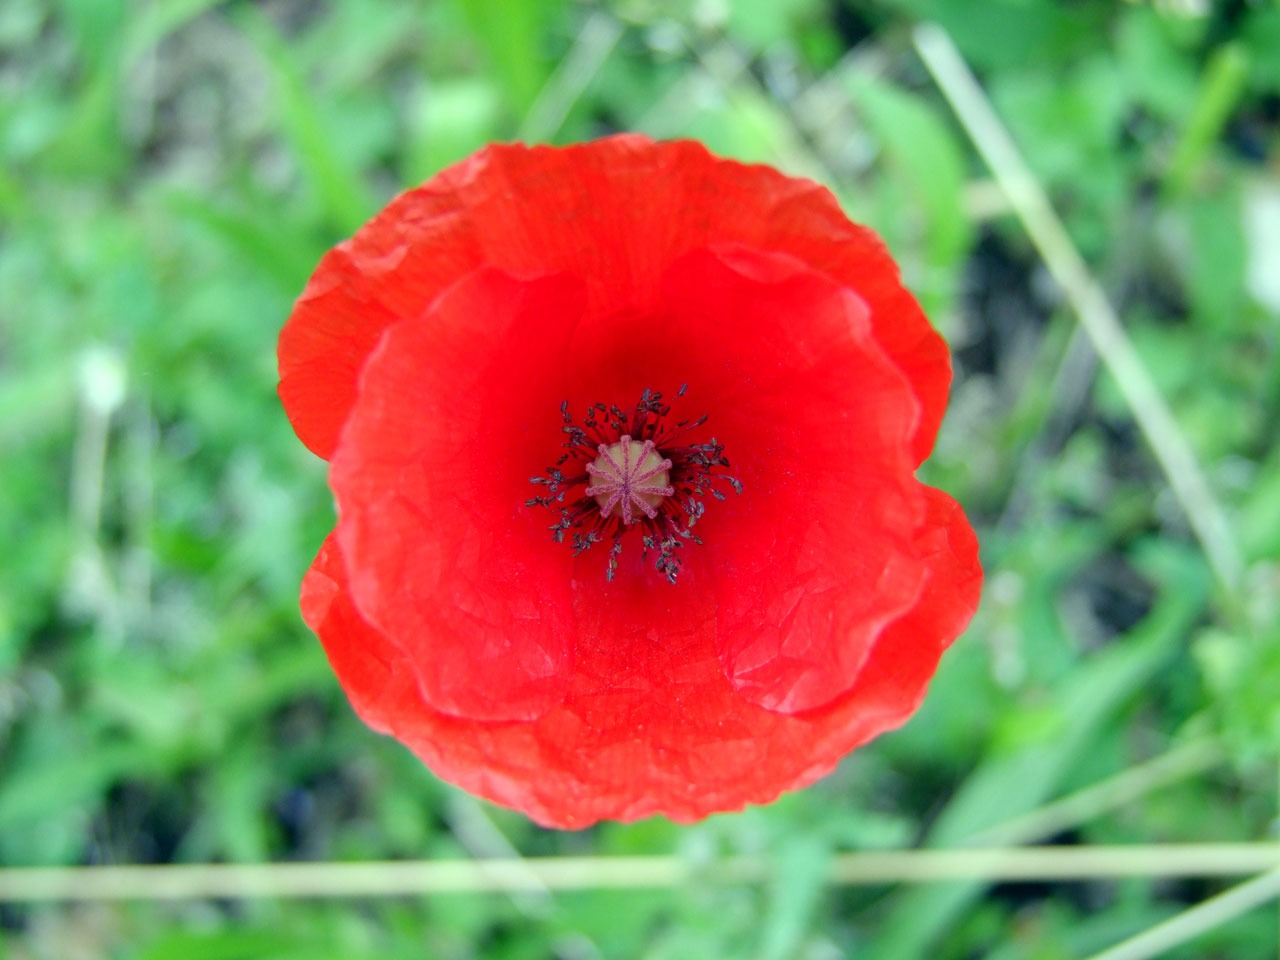
nature, plant, flower, petal, wild, red, botany, flora, savanna, wildflower, beauty, poppy, coquelicot, gypsy, macro photography, flowering plant, annual plant, land plant, poppy family